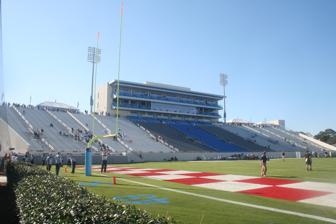
Building: Johnson Hagood Stadium
Country: United States of America
Year built: 1948
Football stadium in Charleston, South Carolina Johnson Hagood Stadium Interior view of the stadium in 2009 Address 68 Hagood Avenue Charleston, SC United States Owner The Citadel Operator The Citadel Athletics Type Stadium Capacity 11,427 (2017–present) Former capacity : List 22,342 (1949–1959) 22,500 (1960–1996) 21,000 (1997–2003) 12,500 (2004–2005) 21,000 (2006–2016) Surface Artificial turf Current use Football Construction Broke ground 1946 Opened October 16, 1948 ; 76 years ago ( October 16, 1948 ) Construction cost $600,000 ($7.61 million in 2023 dollars ) $42 million (2005 renovation) Architect Halsey & Cummings Heery International Inc. (2005 renovation) Tenants The Citadel Bulldogs football Website citadelsports.com/johnson-hagood-stadium Johnson Hagood Stadium is an 11,500-seat football stadium , the home field of The Citadel Bulldogs football team, in Charleston, South Carolina , United States. The stadium is named in honor of Brigadier General Johnson Hagood , CSA , class of 1847, who commanded Confederate forces in Charleston during the Civil War and later served as Comptroller and Governor of South Carolina . Original stadium The original Johnson Hagood Stadium was built by the City of Charleston and opened in 1927, just to the southeast of the campus. When the condition of the existing College Park Stadium (located in the northeast corner of Hampton Park ) became so poor as to be unserviceable, the city of Charleston chose to construct a new sports stadium just south of the new campus of The Citadel, on Hagood Avenue. The new stadium was opened October 15, 1927, with a football game between The Citadel and Oglethorpe . The original stadium seated 10,000 fans and was oriented east–west, perpendicular to the current layout. Current stadium The current Johnson Hagood Stadium was designed by the architectural firm of Halsey & Cummings. It opened with seating for 22,343 on October 16, 1948, with a game between The Citadel and Davidson . The formal dedication of the new $600,000 stadium took place at The Citadel- Clemson football game held on December 4, 1948, before a then-record crowd of approximately 16,000. The Citadel suggested buying the stadium from the city in 1962; it wanted it for its sports program, and the city considered it a "white elephant." It was eventually purchased by The Citadel from the city of Charleston in 1963. The historic facility gained national attention during summer 1999 when remains of crewmen from the H. L. Hunley , the first submarine to sink an enemy battleship, were unearthed from underneath the stadium. The location of the stadium had once been a mariners' graveyard. In 1948, when the stadium was being built, a miscommunication led to the gravestones being moved, but not the bodies. In 1993, the bodies of 13 sailors were discovered under the parking lot. After the discovery of the sunken Hunley in 1995, there was renewed interest in the remains of its first crew, who had died in an unsuccessful 1863 run. Archaeologists were given permission to conduct more thorough searches as part of the renovations of the stadium, and four of the five sailors' bodies were located under the home stands. The remains were reinterred at Magnolia Cemetery . Enhancements and west side renovation In 2001, The Citadel opened the Altman Athletic Center located in the South end zone. The facility features home and visitor locker rooms, officials’ room and a spacious entertainment area for members of The Citadel Brigadier Foundation. The west façade of Johnson Hagood Stadium was greatly expanded during the 2005 renovations. In 2005, stadium underwent a major renovation to update the facility by adding an improved media center, luxury skyboxes, and other features. In September 2004, the Board of Visitors (its governing body) approved plans to build a new stadium on nearby Stoney Field (on Fishburne Street, adjacent to the Riley Ballpark), but there were concerns about funding the $47 million project and also about engineering issues associated with building on marshy land. In February 2005, The Citadel opted to make changes to the existing facility instead. In 2008, the West Side Tower opened. The completed project features luxury suites, club seats, a press box. The field was named Sansom Field in 2008, commemorating alumnus William B. Sansom, a 1964 graduate. Issues with east side stands In 2016, The Citadel determined that lead paint needed remediation on the east (visitor's) side of the stadium.  The work resulted in the entire east side being closed for the first game of the 2016 season and some sections being opened for subsequent games.  The resulting capacity was 10,500 for the first game, and about 15,000 for later games. The Board of Visitors decided to fully renovate the east side of the stadium, announcing that decision on December 2, 2016. In May 2017, demolition began on the east side stands, were replaced by temporary seating for 1,000 people during the next two seasons; in August 2017, The Citadel Board of Visitors approved a plan to build new stands on the east side that seats 3,800 ready for the 2019 season. Fundraising efforts remain underway, and construction has yet to begin. Stadium name and controversy The stadium is named for General Hagood, who is most known for commanding Confederate forces during the attack on Fort Wagner by the 54th Massachusetts Colored Troops .  He is alleged to have made comments regarding the burial of the 54th's white commander Robert Gould Shaw , saying "we buried him with his niggers."  After the war, he was active in South Carolina politics, serving as Comptroller and Governor.  During his term as governor, he was instrumental in reopening The Citadel after its occupation by Federal troops, who used the facility as its Charleston headquarters during the Reconstruction era . In the aftermath of the murder of George Floyd and the protests that followed, a group of Citadel alumni began organizing to change the name of the stadium.  This group was particularly concerned by the alleged statements made by General Hagood regarding the battle at Fort Wagner and its aftermath.  The Citadel has stated that the name of the stadium cannot be changed without the agreement of the South Carolina legislature. Stadium uses In addition to Citadel football games, the stadium hosts high school football games for Oceanside Collegiate Academy , as well as the Sertoma Football Classic, a series of football scrimmages which raises money for charity and also marks the beginning of the Charleston area high school football season. The venue hosted the 1983 NCAA Division I-AA Football Championship Game (won by Southern Illinois ) and the 1984 NCAA Division I-AA Football Championship Game (won by Montana State ).  The stadium has hosted three home Citadel playoff games; two in 1992 and one in 2016. Further information: The Citadel Bulldogs football Top single-game attendance This table shows the top 10 attendance figures for The Citadel at Johnson Hagood Stadium: Date Opponent Attendance Result October 17, 1992 Marshall 23,025 L 13–34 November 14, 1992 VMI 21,811 W 50–0 November 23, 1991 Furman 21,623 W 10–6 October 25, 1969 Davidson 21,573 W 34–28 September 18, 1976 Delaware 21,570 W 17–15 September 13, 1975 Presbyterian 21,465 W 21–0 October 11, 1969 William & Mary 21,460 L 14–24 November 1, 2003 Wofford 20,863 L 16–42 September 24, 1988 Navy 20,754 W 42–35 September 12, 1992 Wofford 20,710 W 30–13 See also List of NCAA Division I FCS football stadiums References